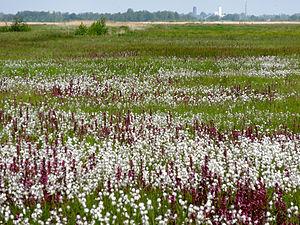
Cet article recense les zones humides des Pays-Bas concernées par la convention de Ramsar.